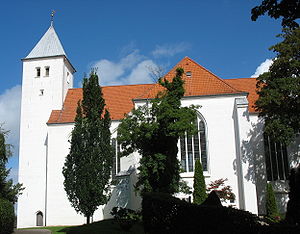
Mariager Kirke
Mariager Kirke
Mariager Kirke er beliggende i købstaden Mariager i Mariager Sogn. Kirken er en rest af det middelalderlige birgittinerkloster.